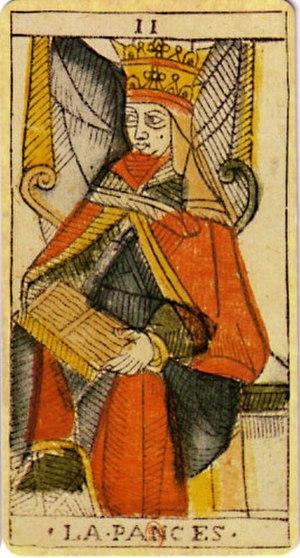
La Papesse est la deuxième carte du tarot de Marseille.
Les cartes de tarot sont un type de cartes à jouer apparu en Italie au XVᵉ siècle. Les carte da trionfi ou naipe a trionfi sont mentionnées pour la première fois au milieu du XVᵉ siècle en Italie du Nord. Le mot italien tarocchi et le mot français tarot sont mentionnés pour la première fois au début du XVIᵉ siècle.